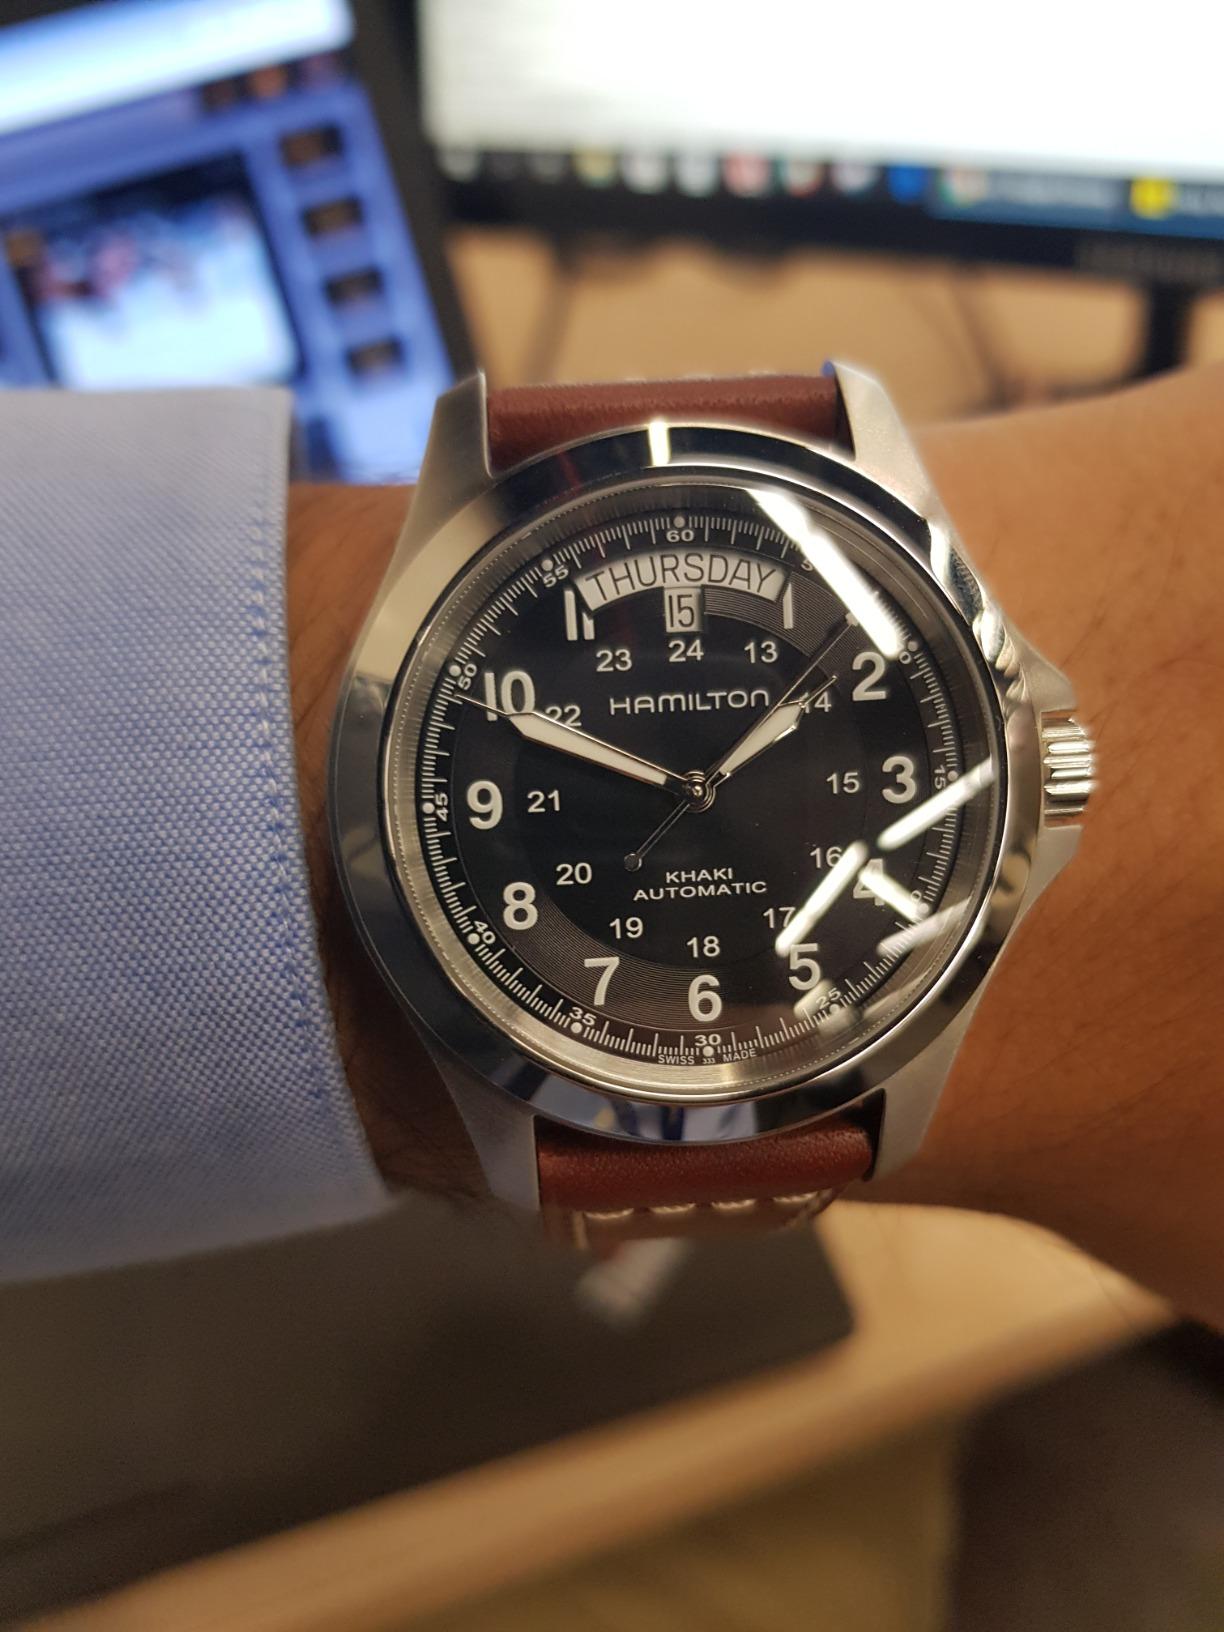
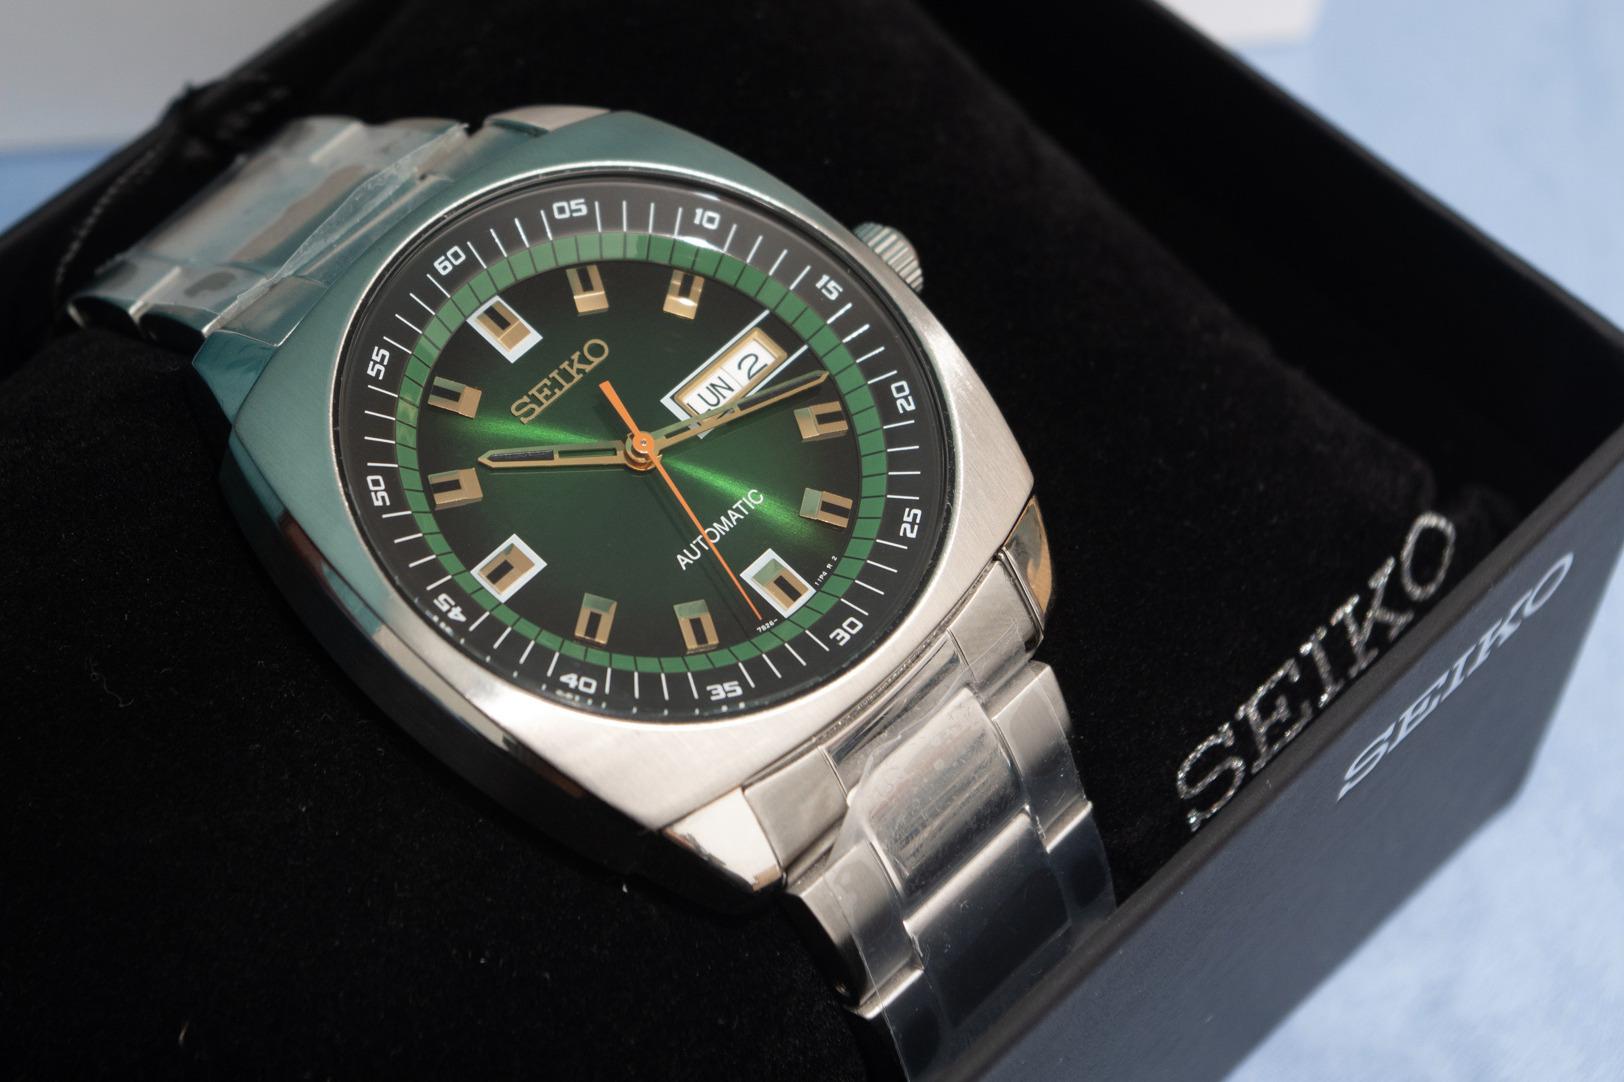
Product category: accessories_watch
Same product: no